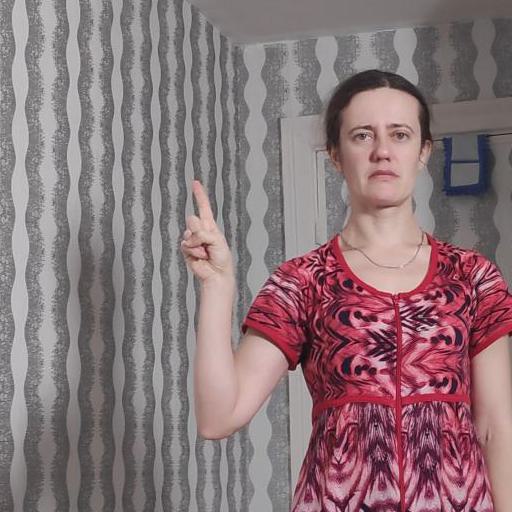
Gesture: one